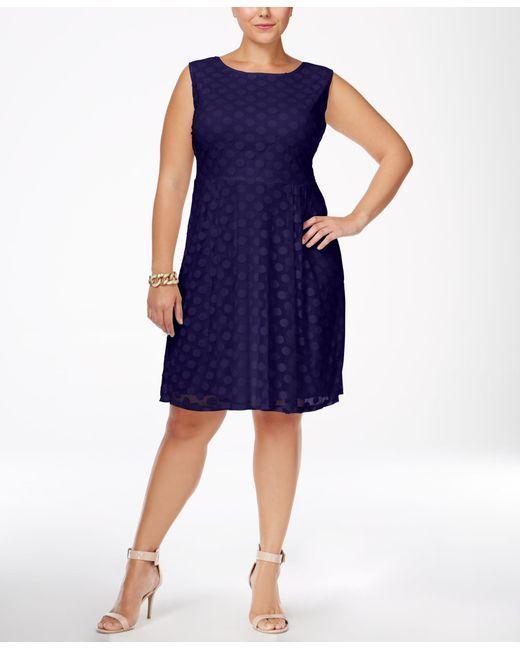
Slim Fit Baumwoll-Midi für Damen